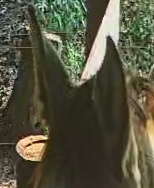
Face region: ears (position_of_ears)
Pain indicator: not_present